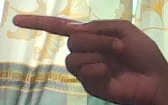
ASL sign: G